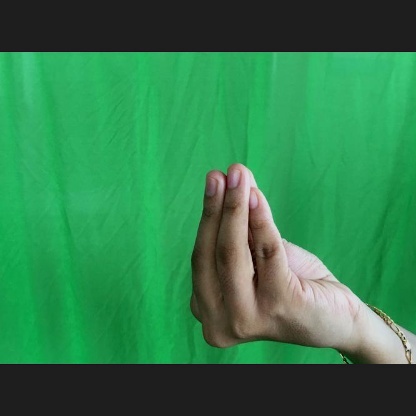
Mudra: Mukulam